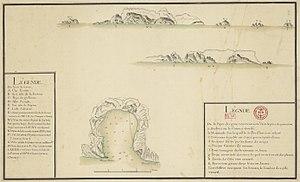
Plan de la baie dite du Gros Ventre, levée en 1772, au moment de la découverte de l'archipel des Kerguelen. Nom donné d'après celui du navire, le Gros Ventre, qui a mis à l'eau la chaloupe ayant touché terre et pris possession de l'île au nom du roi de France.
Le Gros Ventre est une gabare française du XVIIIᵉ siècle et l'un des deux navires qui participa à l'expédition australe menée par Yves Joseph de Kerguelen de Trémarec en 1772. Il participa à la découverte de l'archipel des Kerguelen et fut le premier navire français à aborder l'Australie. Lancé en 1766, le Gros Ventre servit jusqu'en 1779 et ouvrit la voie à l'utilisation des gabares comme navires d'exploration.